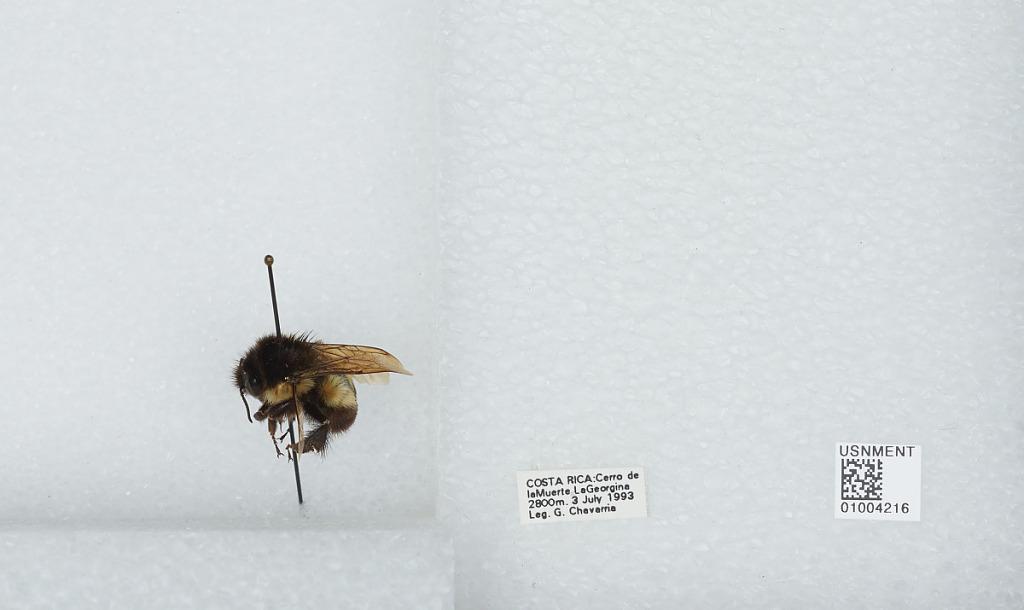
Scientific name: Bombus (Pyrobombus) ephippiatus (Say)
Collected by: G. Chavarria
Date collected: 1993-7-3
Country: Costa Rica
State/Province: San Jose
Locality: Cerro de la Muerte, La Georgina
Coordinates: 9.5583, -83.7239